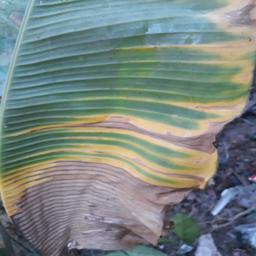
Label: POTASSIUM DEFICIENCY